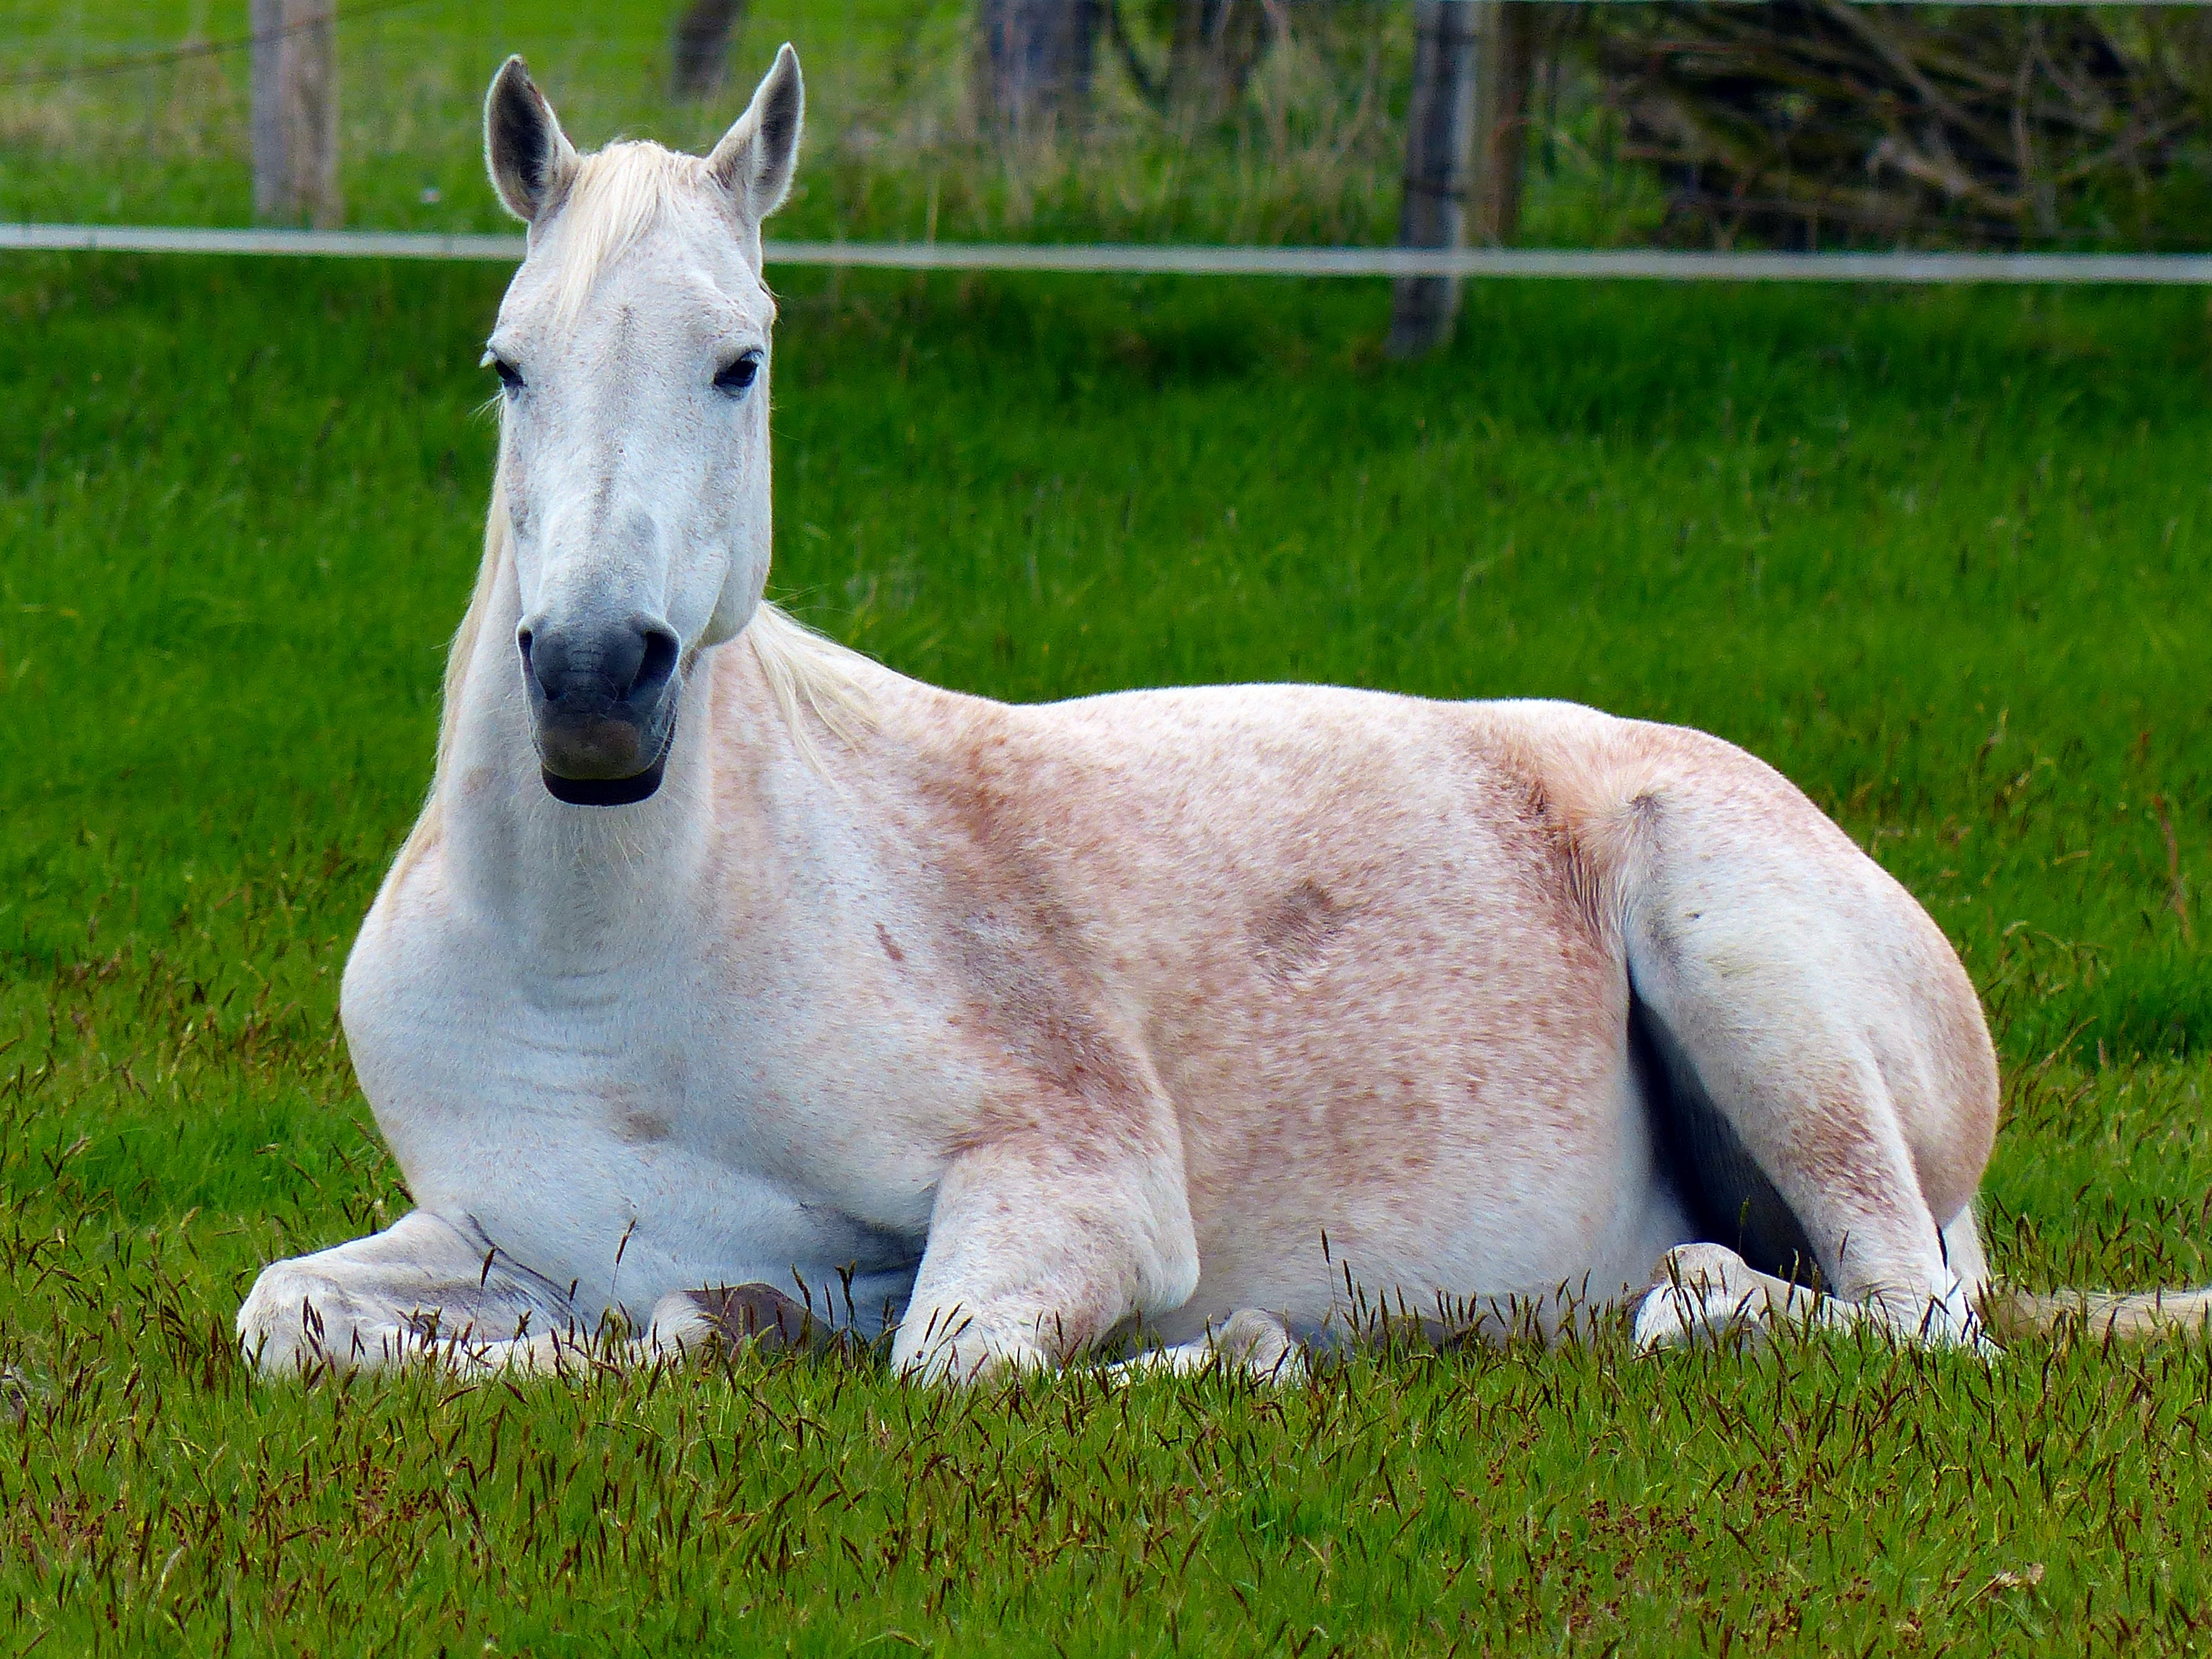
nature, grass, white, animal, pasture, horse, mammal, stallion, mane, rest, vertebrate, mare, mold, foal, concerns, white horse, horse like mammal